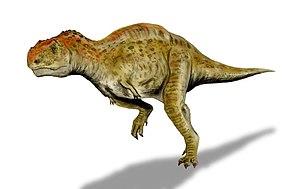
Les Abelisauridae constituent une famille éteinte de dinosaures théropodes.
De nouvelles espèces vivantes sont régulièrement définies chaque année.